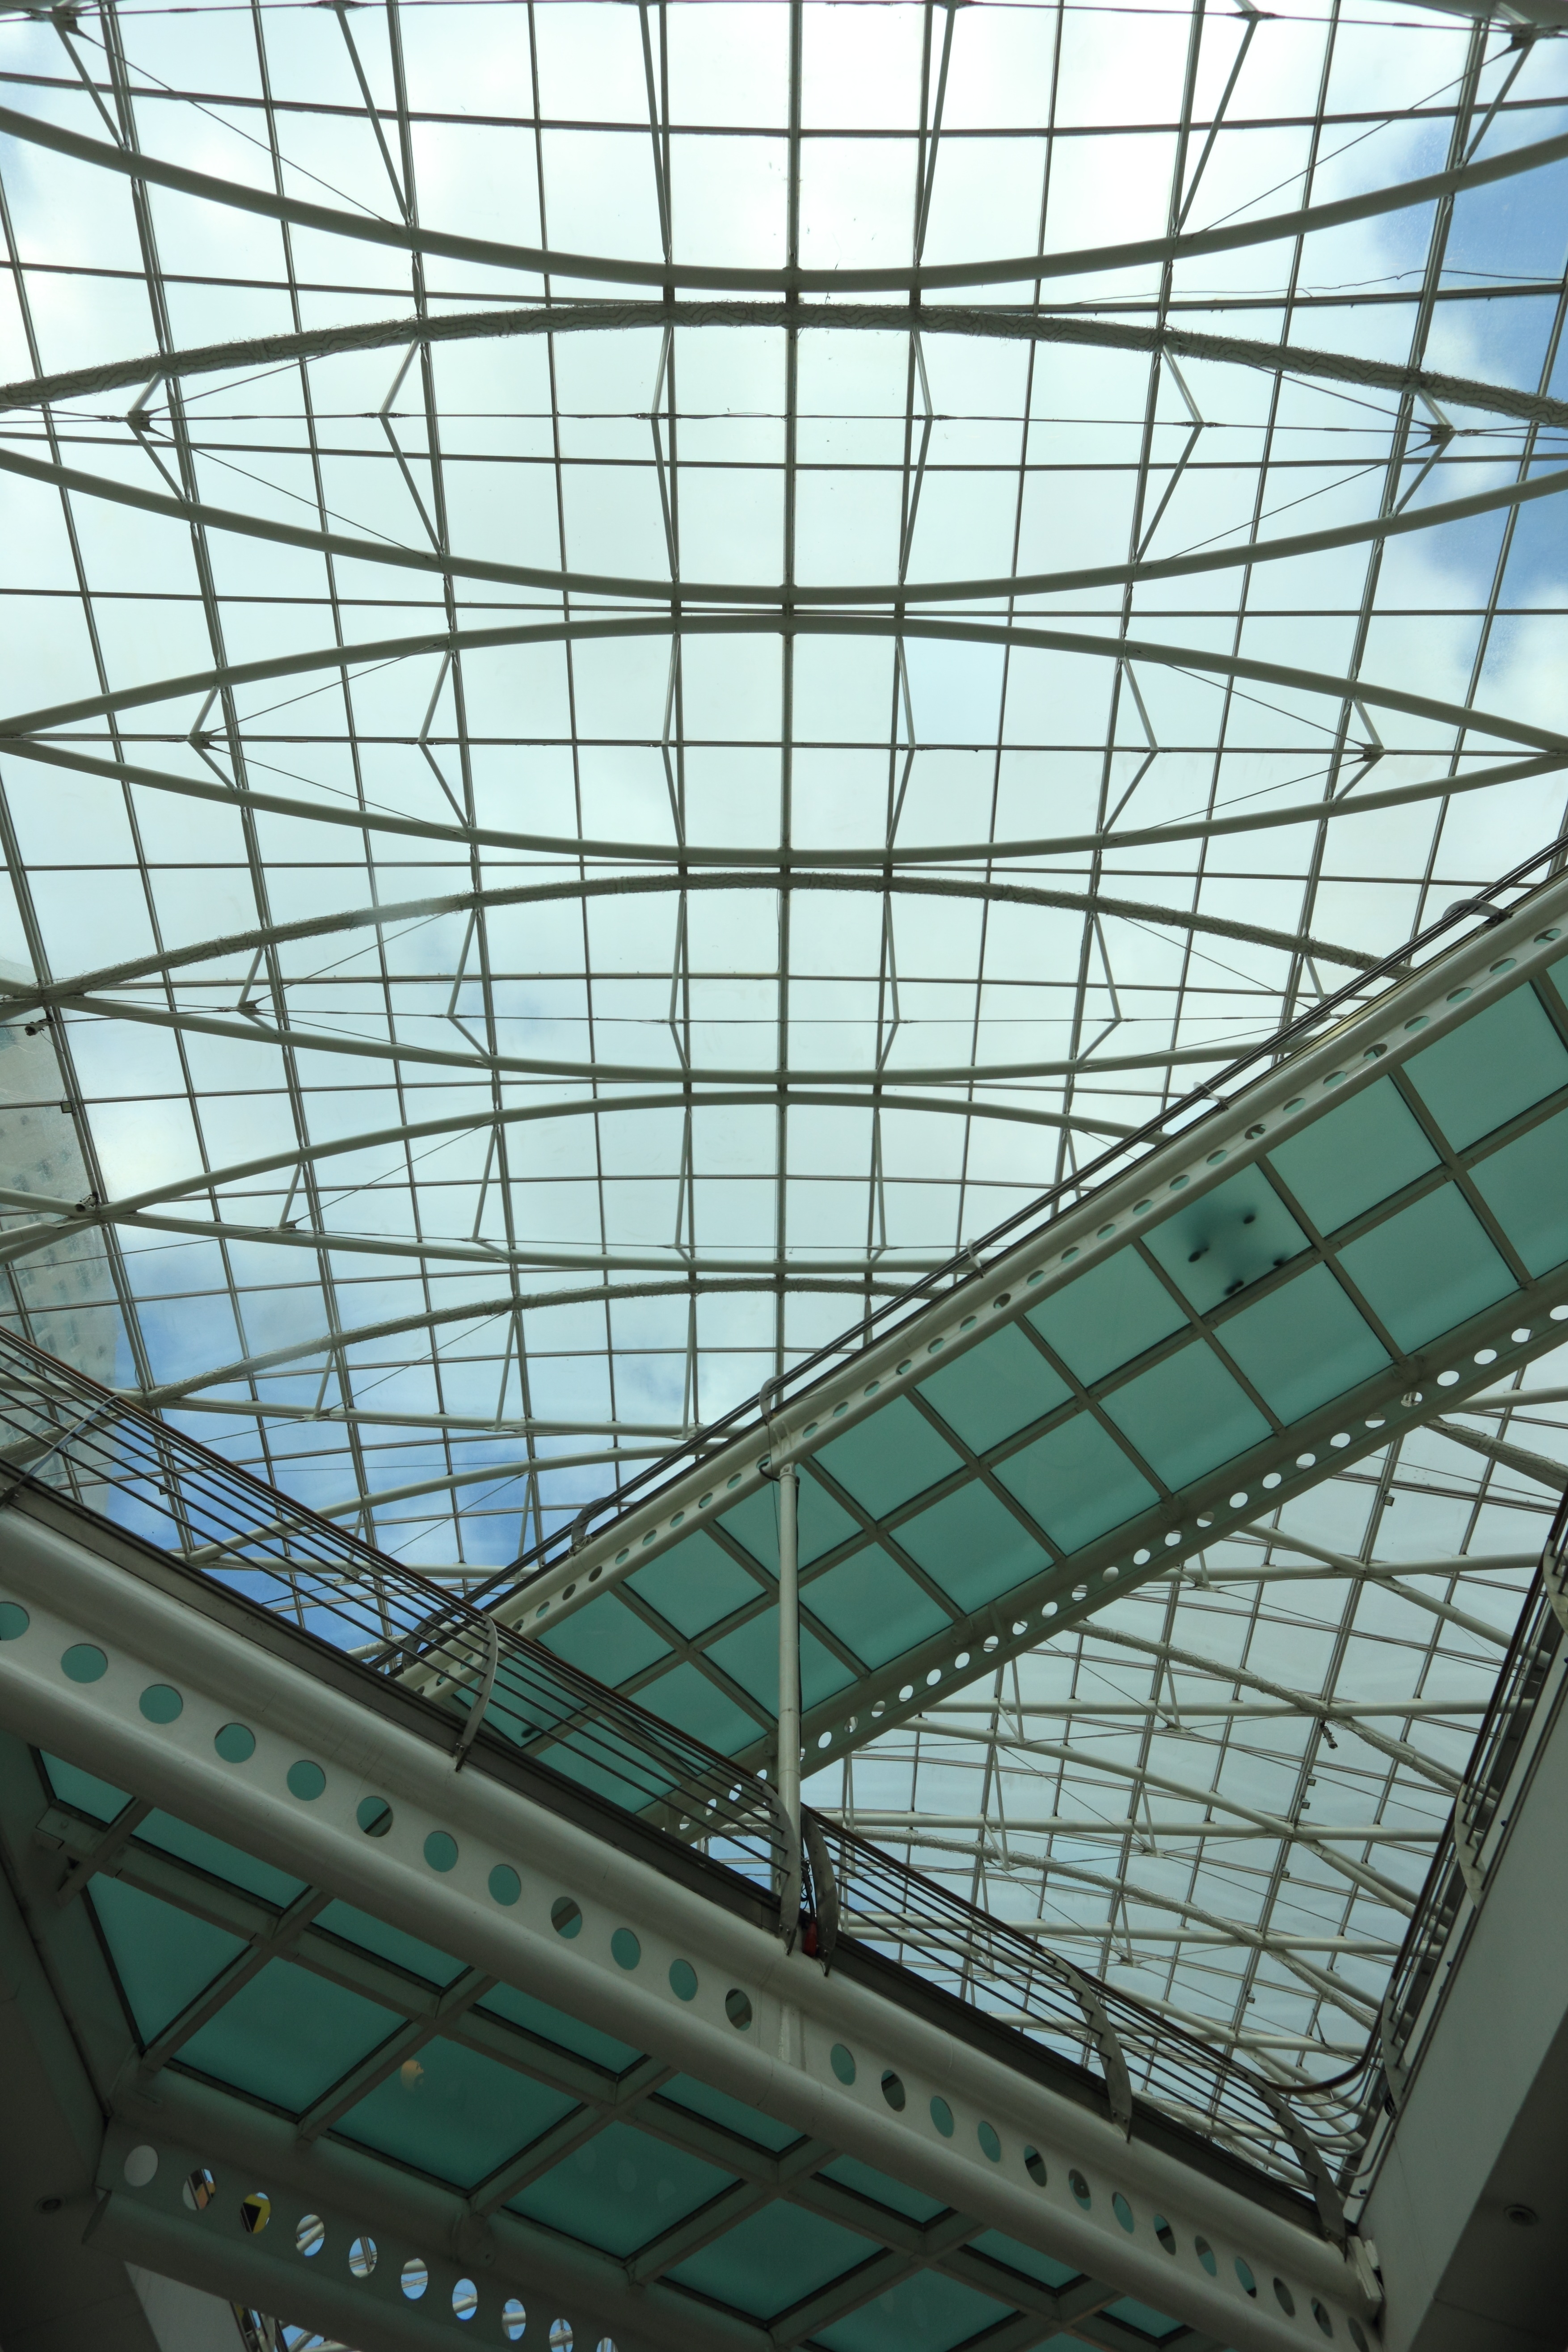
architecture, structure, skyscraper, line, facade, shopping, stadium, inside, expo, net, symmetry, portugal, mall, area, dome, da, lisbon, vasco, gama, daylighting, walkways